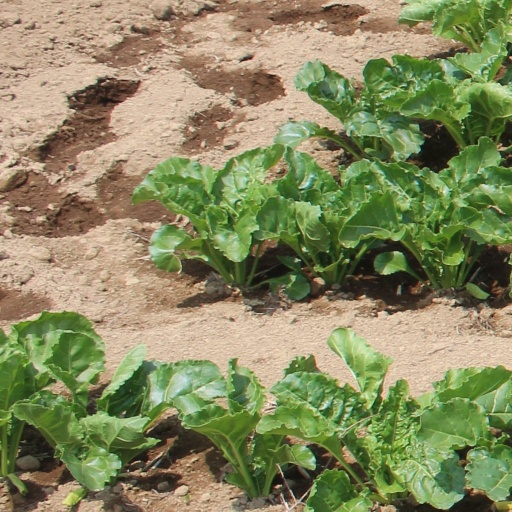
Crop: sugar beet